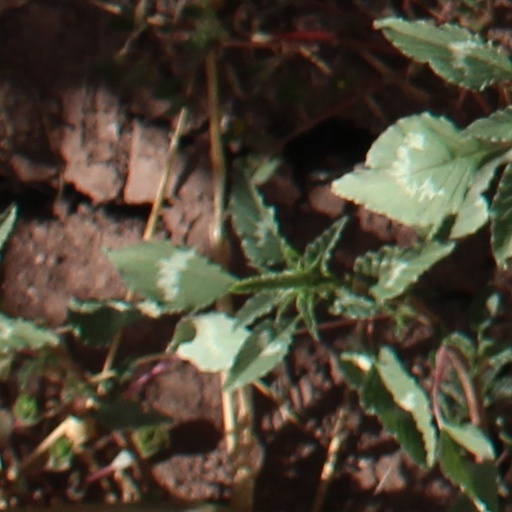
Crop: wheat